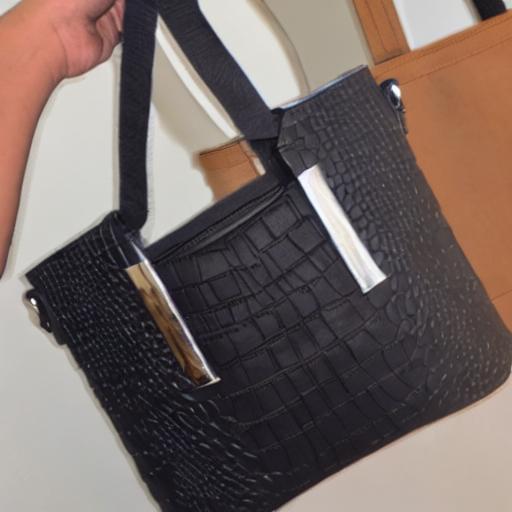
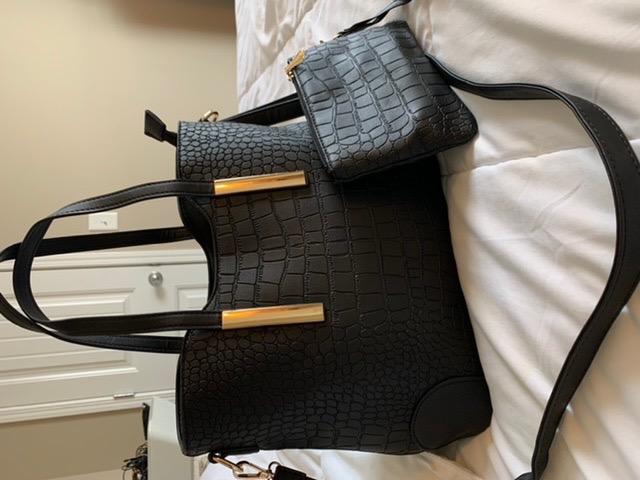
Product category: accessories_handbag
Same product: no